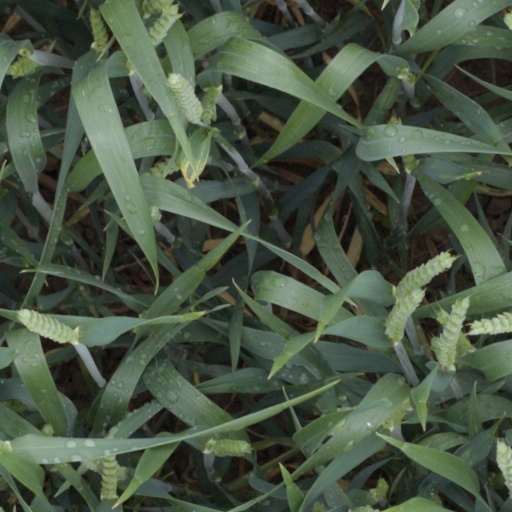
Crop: wheat